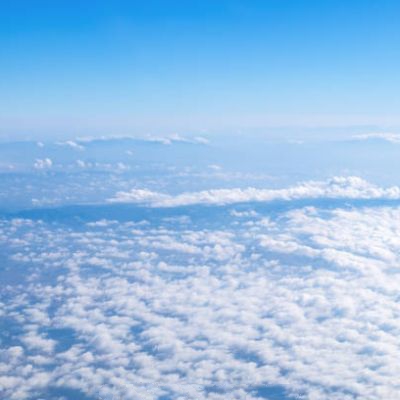
Cloud type: Cirrocumulus (Cc)